115th Airlift Squadron

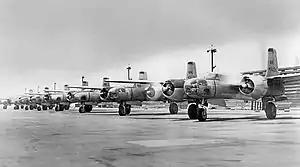
115th Bombardment Squadron – Douglas B-26 Invaders, 1947

After the signing of the Armistice with Germany on 11 November, some men of the squadron were assigned to transportation and convoy duty, driving trucks performing collection of equipment from front-line units and also moving personnel back from the lines. The 636th Aero Squadron (renamed 1 February 1918) returned to the United States in late March 1919. It arrived at Mitchel Field, New York, where the squadron members were demobilized and returned to civilian life.